Vasco da Gama

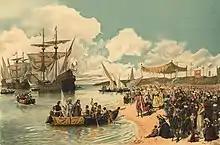
Vasco da Gama leaving the port of Lisbon, Portugal

By the time Vasco da Gama was in his 20s, the king's plans were coming to fruition. In 1487, John II dispatched two spies, Pero da Covilhã and Afonso de Paiva, overland via Egypt to East Africa and India, to scout the details of the spice markets and trade routes. The breakthrough came soon after, when John II's captain Bartolomeu Dias returned from rounding the Cape of Good Hope in 1488, having explored as far as the Fish River in modern-day South Africa and having verified that the unknown coast stretched away to the northeast.